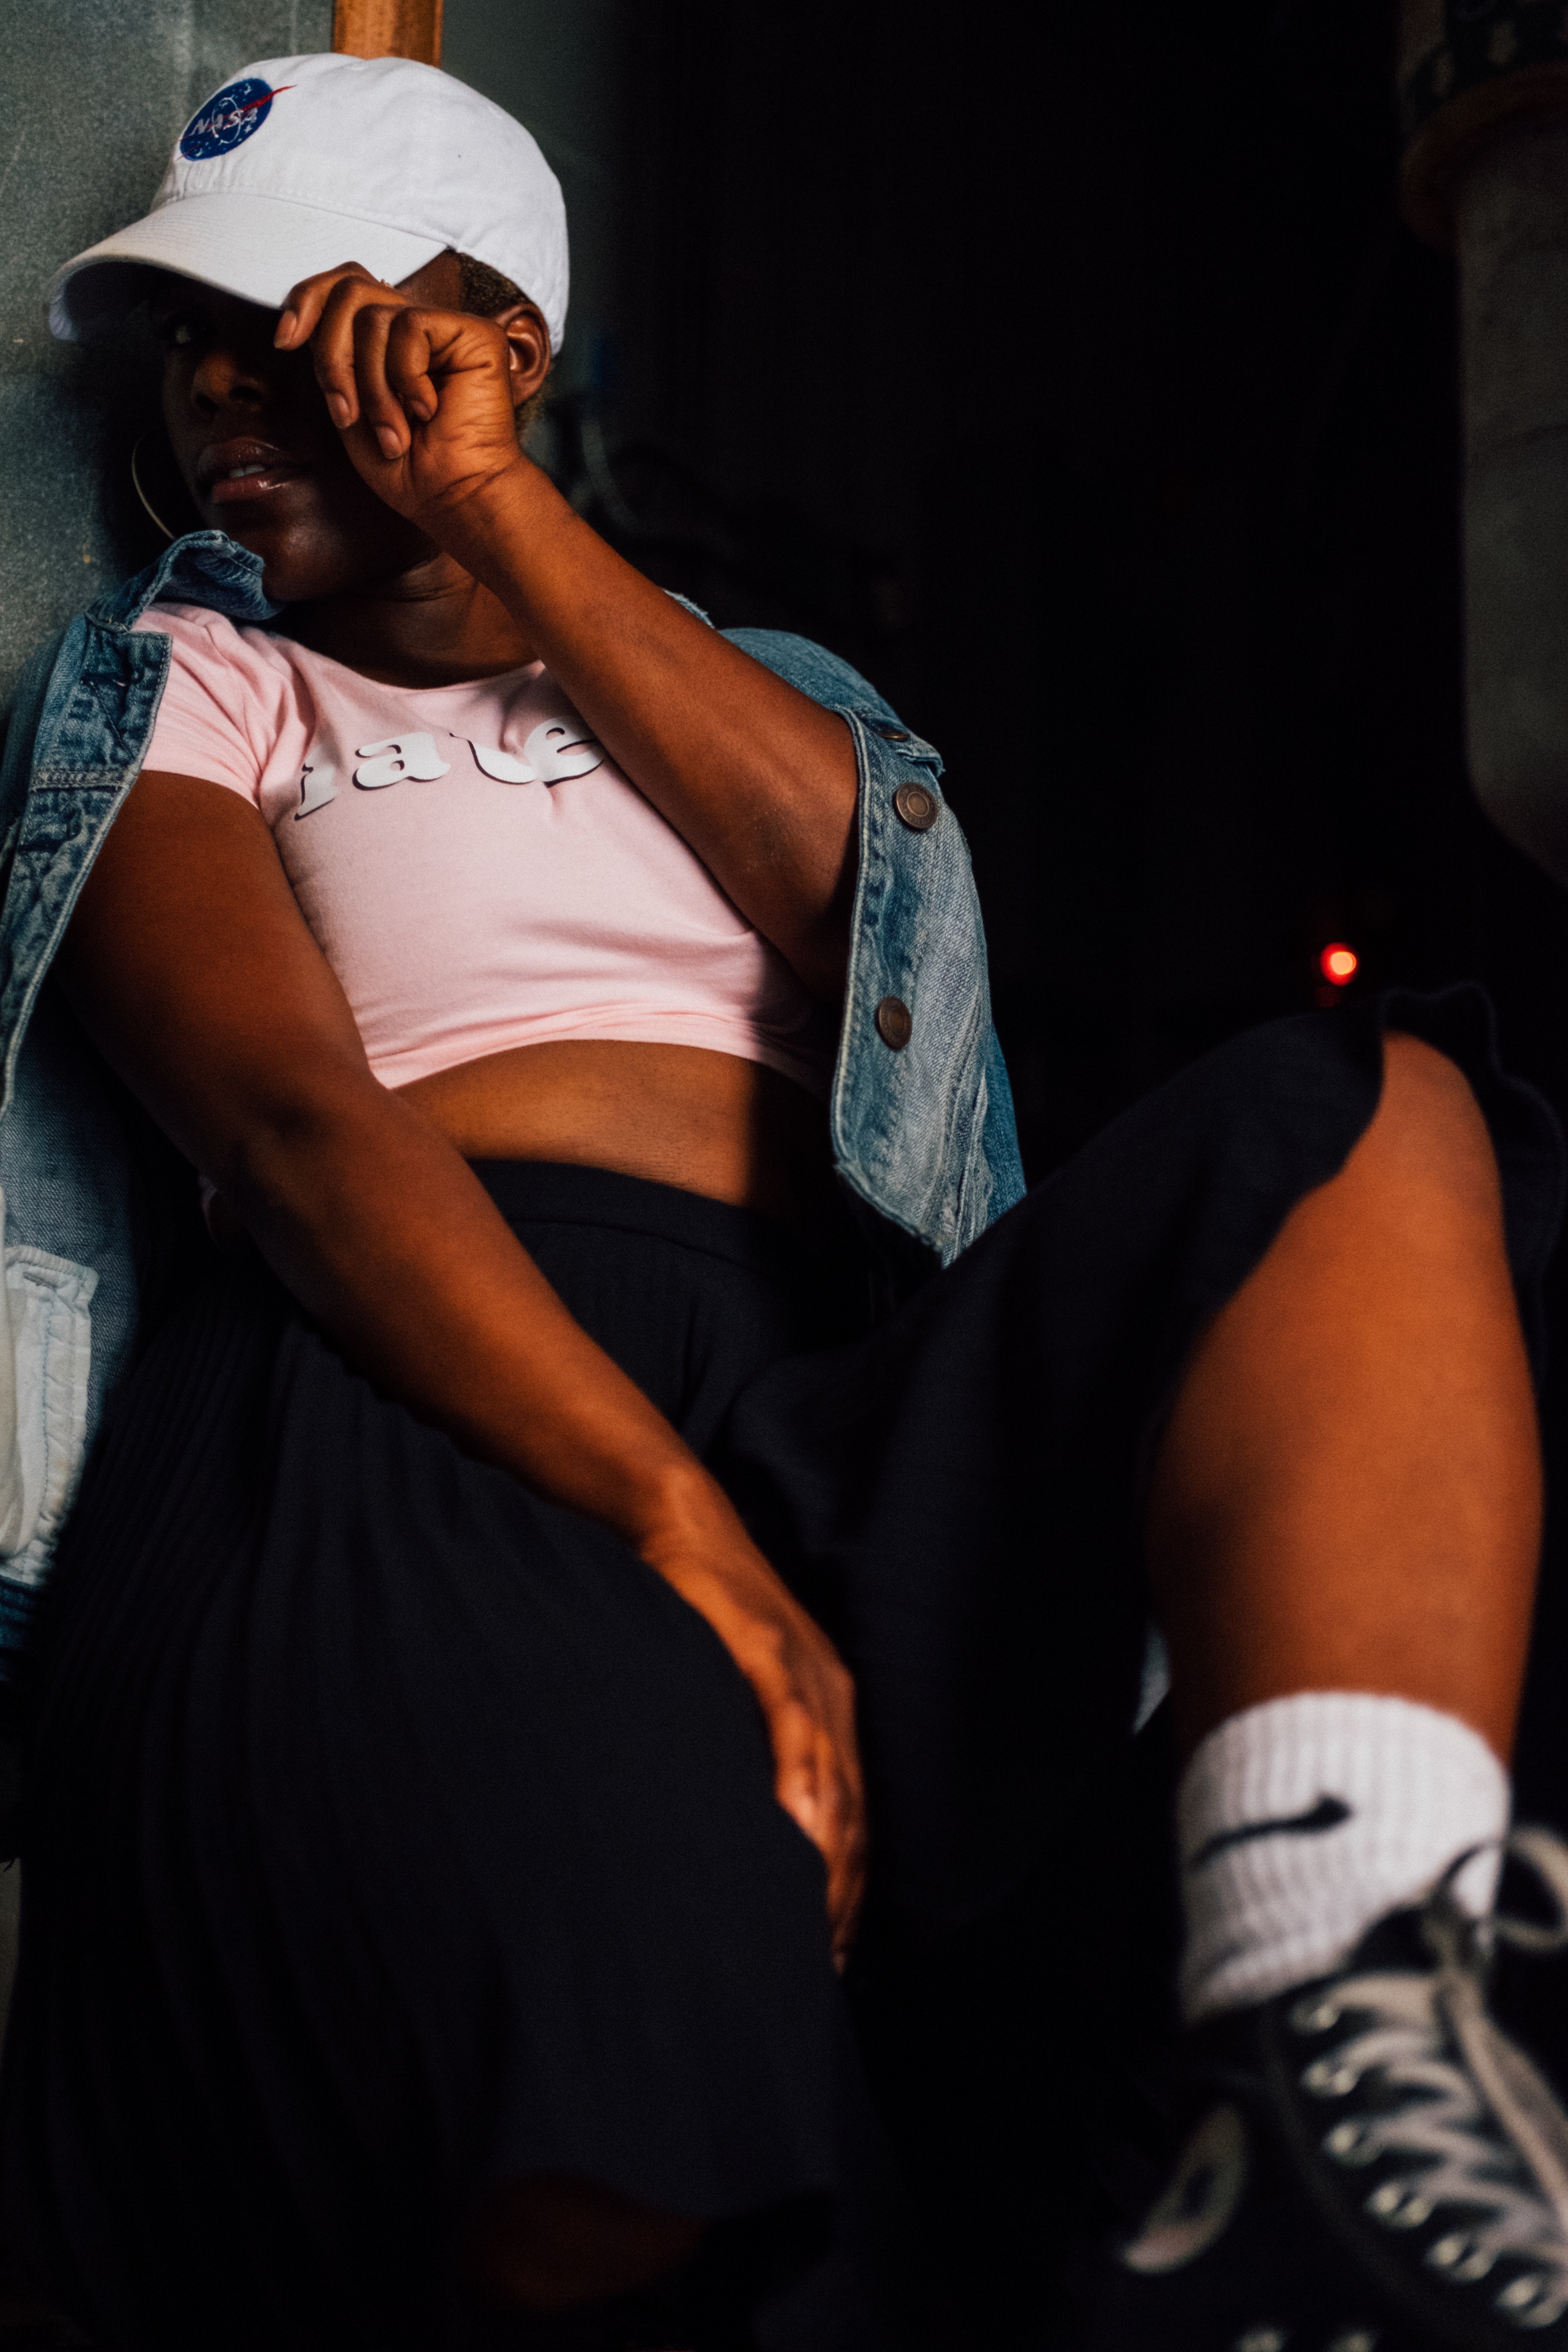
beauty, arm, human body, photography, cool, elbow, leg, muscle, headgear, photo shoot, hip, t shirt, dance, model, performance, flash photography, cap, thigh